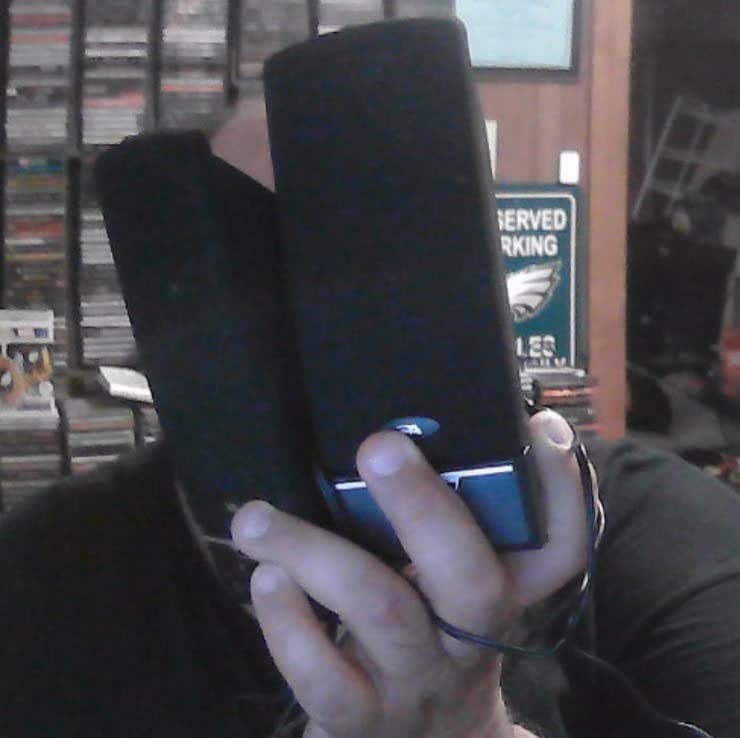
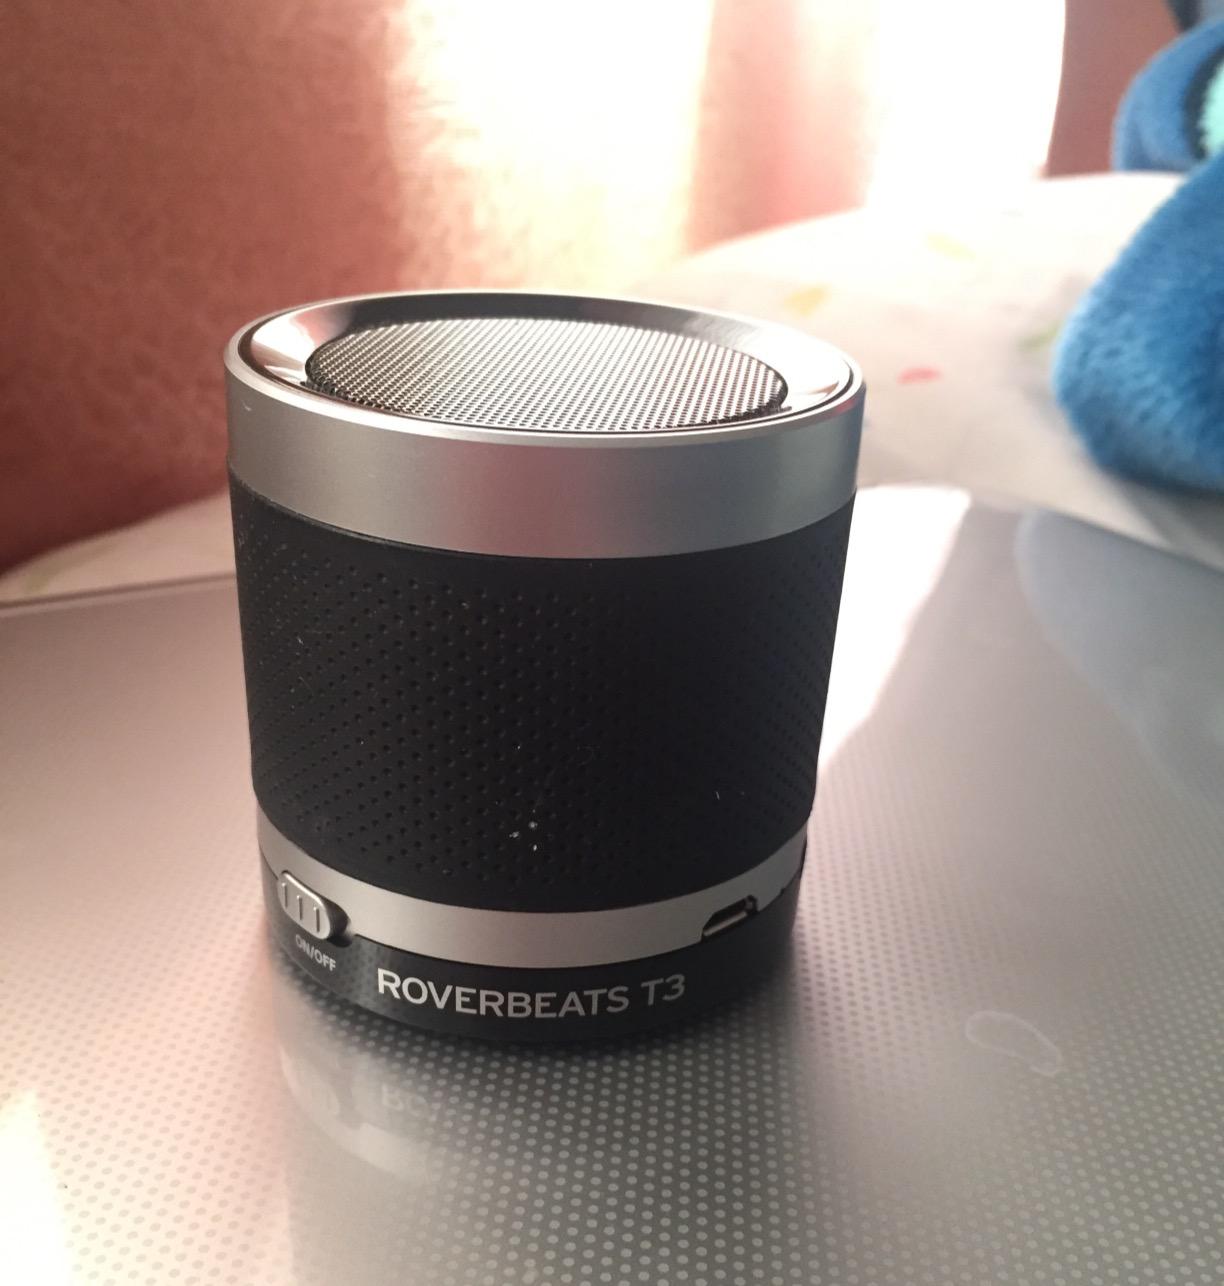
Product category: speaker
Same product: no